Science and technology in Venezuela

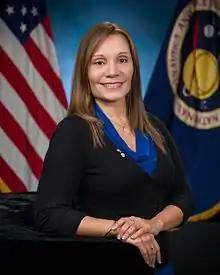
Evelyn Miralles at NASA

Adolf Ernst (Primkenau, Silesia, Kingdom of Prussia, (today Przemków, Poland) October 6, 1832 – Caracas, Venezuela, August 12, 1899) was a Prussian-born scientist. Ernst settled in Venezuela in 1861, where he taught at the "Universidad Central de Venezuela". He became the most important scientist in the country during the second half of the 19th century and was a key figure in the creation of the Museum of Natural Science and the National Library of Venezuela, where he also served as its director. He developed important scientific works in botany, zoology and ethnography. He also did work in geography, geology, language, anthropology, physics, paleontology and archeology. He is regarded as the founder of the Venezuelan positivist school and marked influence on generations of scientists in Venezuela.